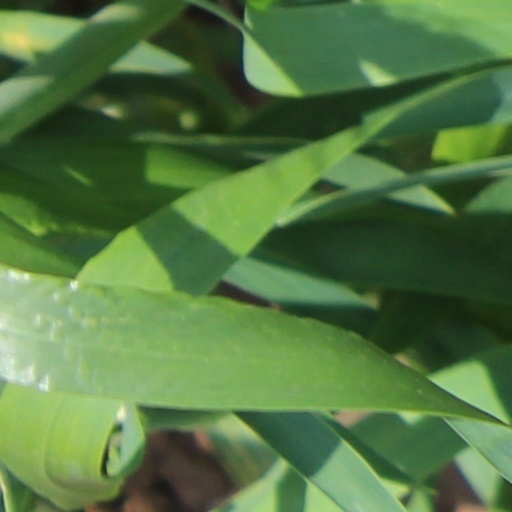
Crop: wheat